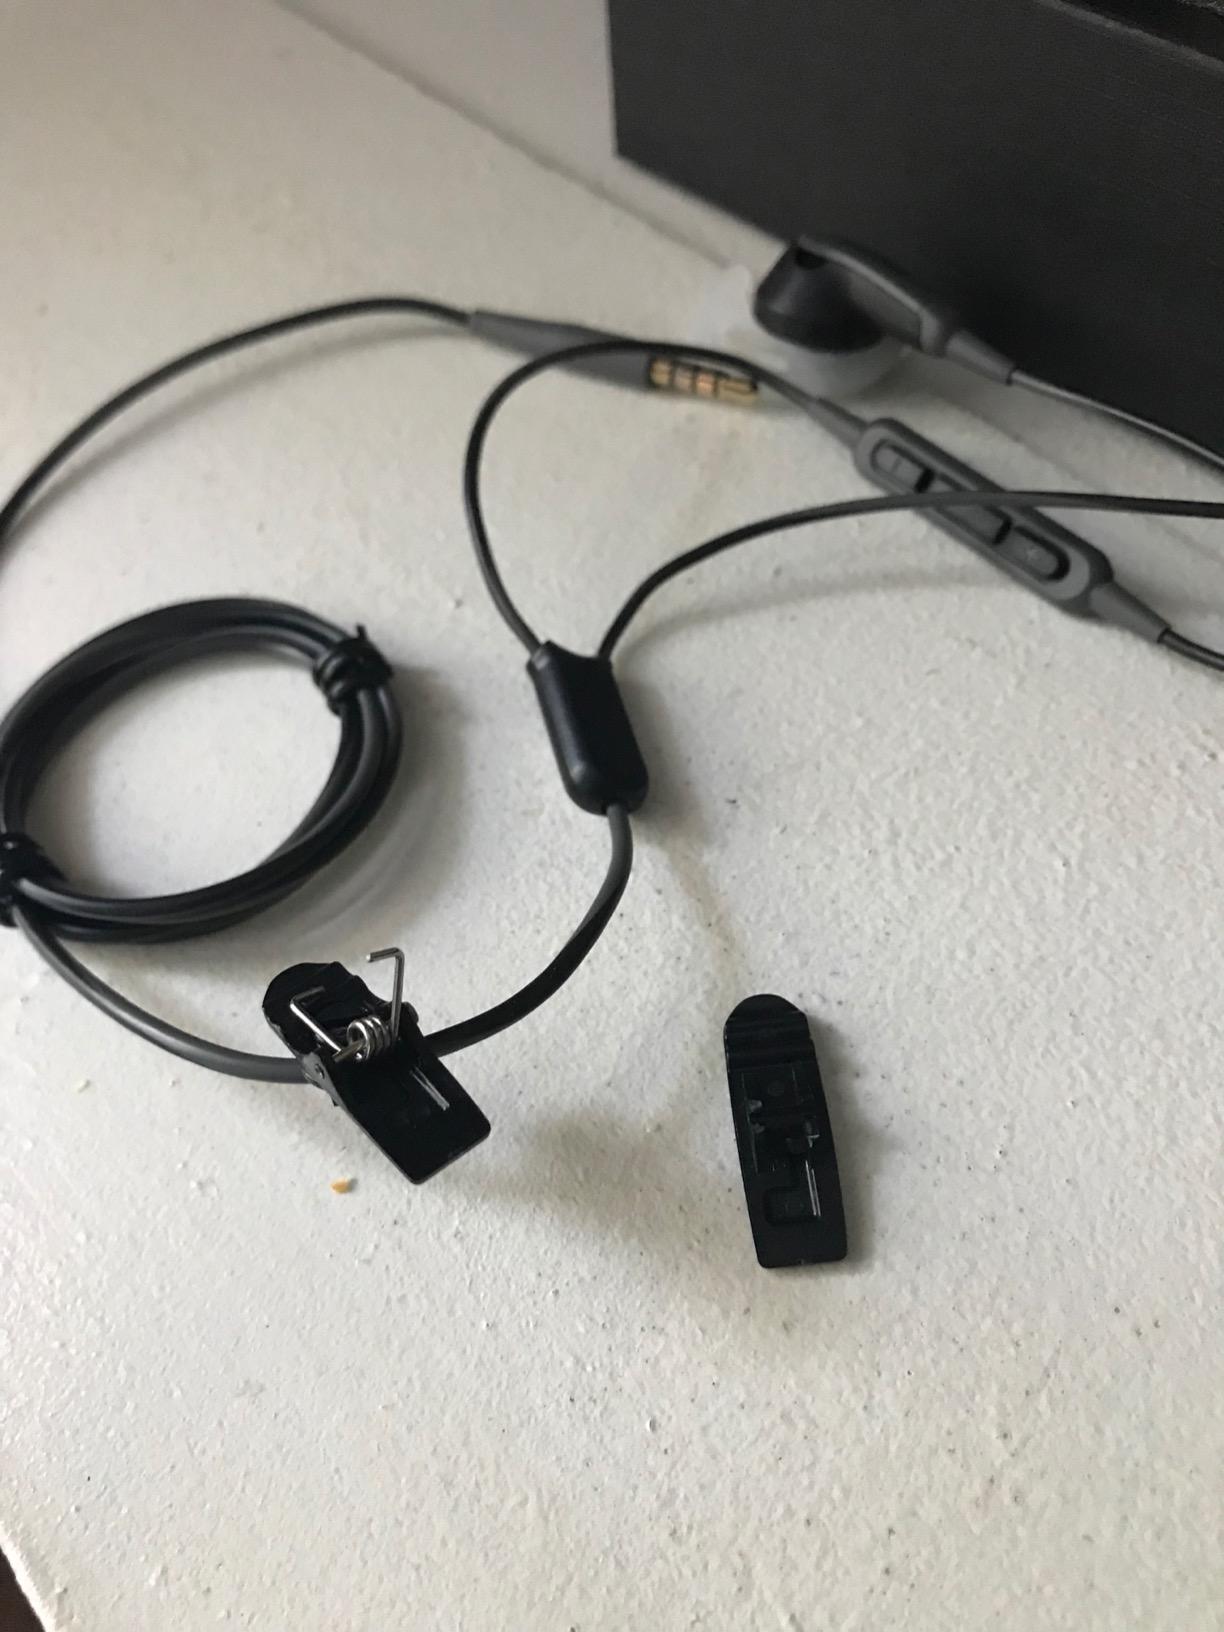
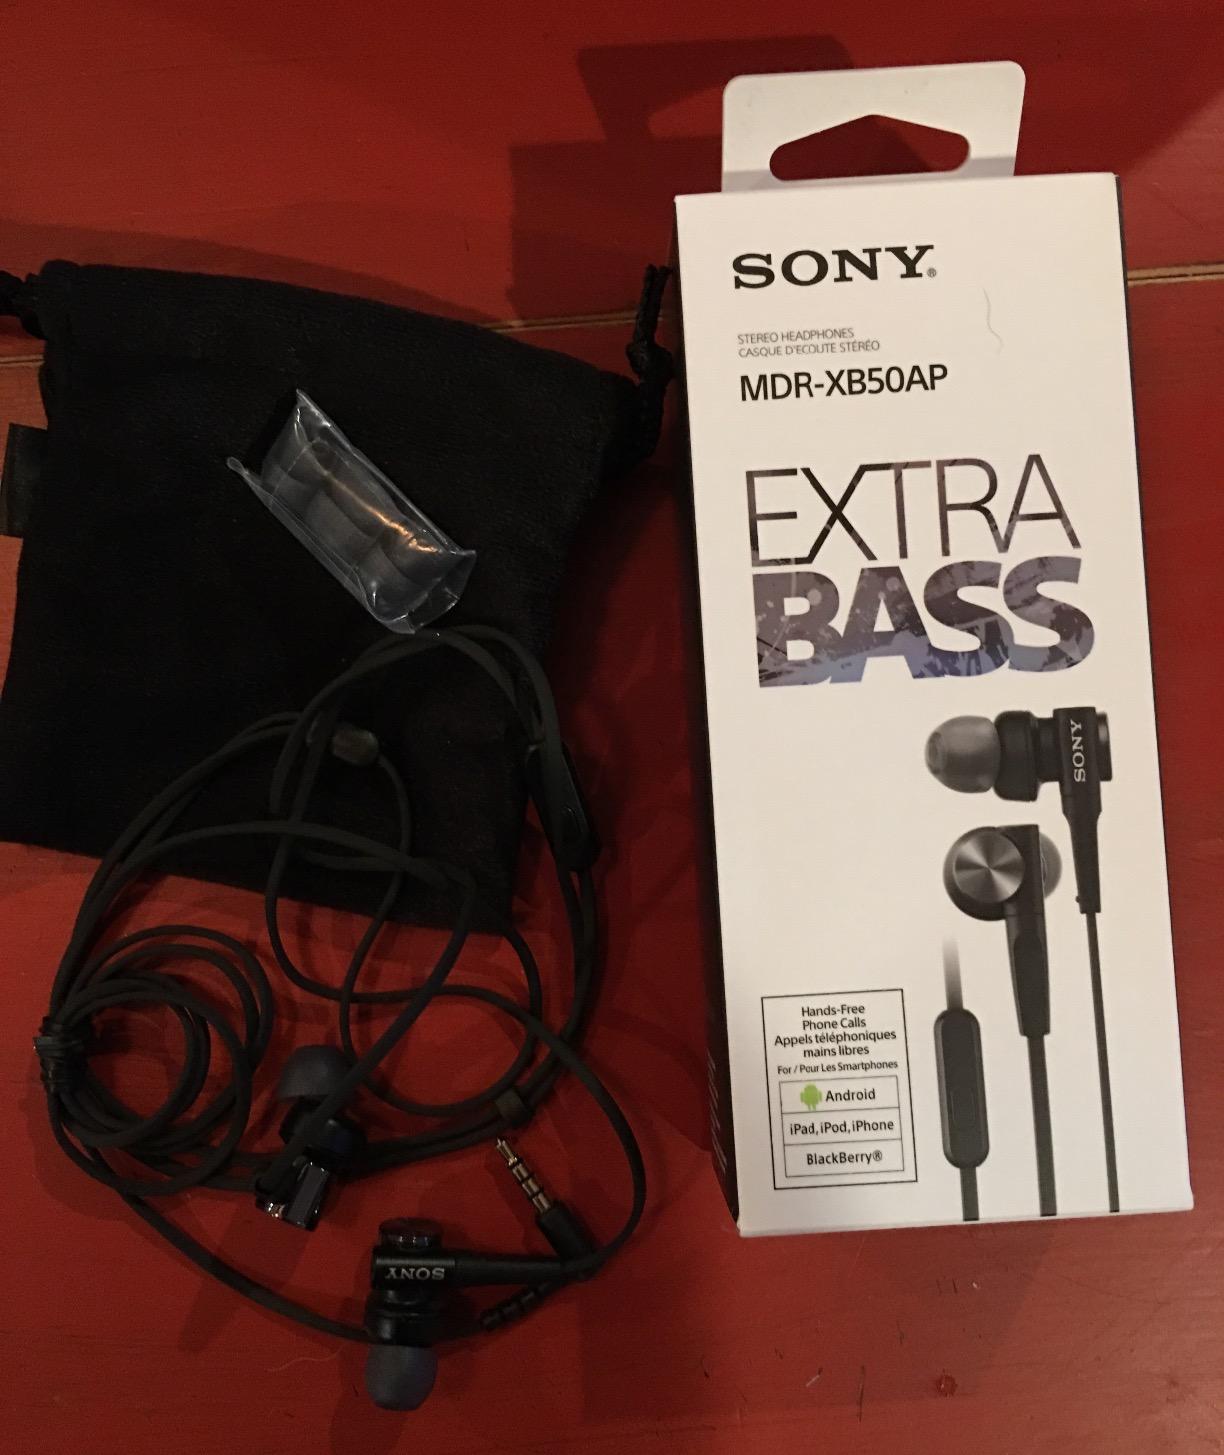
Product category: headphones
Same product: no